Abdelouahed Mountassir

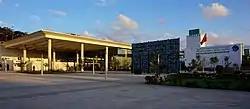
National Library of Morocco, designed by Abdelouahed Mountassir and Rachid Andaloussi

In 1983, he founded his first architectural practice AWM in Casablanca, that has since designed and built several private and public buildings in different Moroccan cities. One of these was the National Library of the Kingdom of Morocco in Rabat-Agdal, designed together with the Moroccan architect Rachid Andaloussi. It was inaugurated by King Mohammed VI on 15 October 2008.